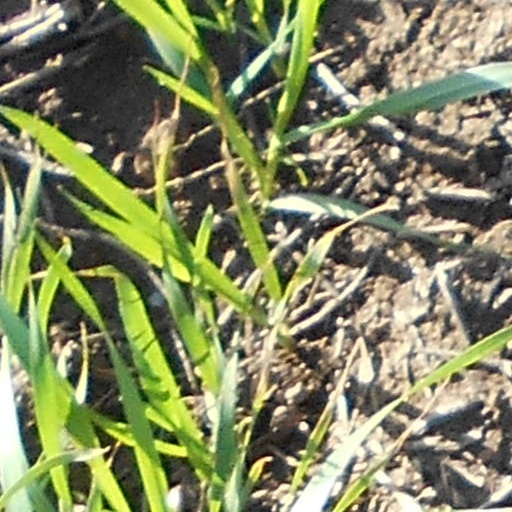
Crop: wheat